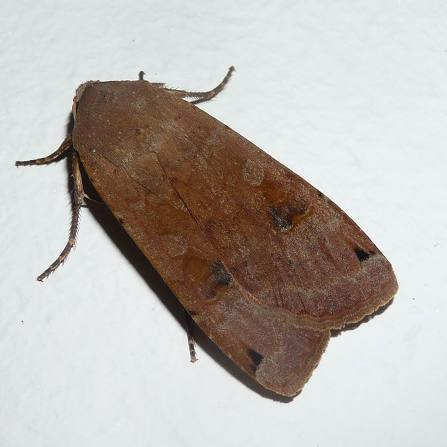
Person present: No